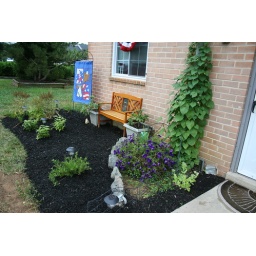
We still have to get the stepping stones put in which will go from the grass to the bench and flag